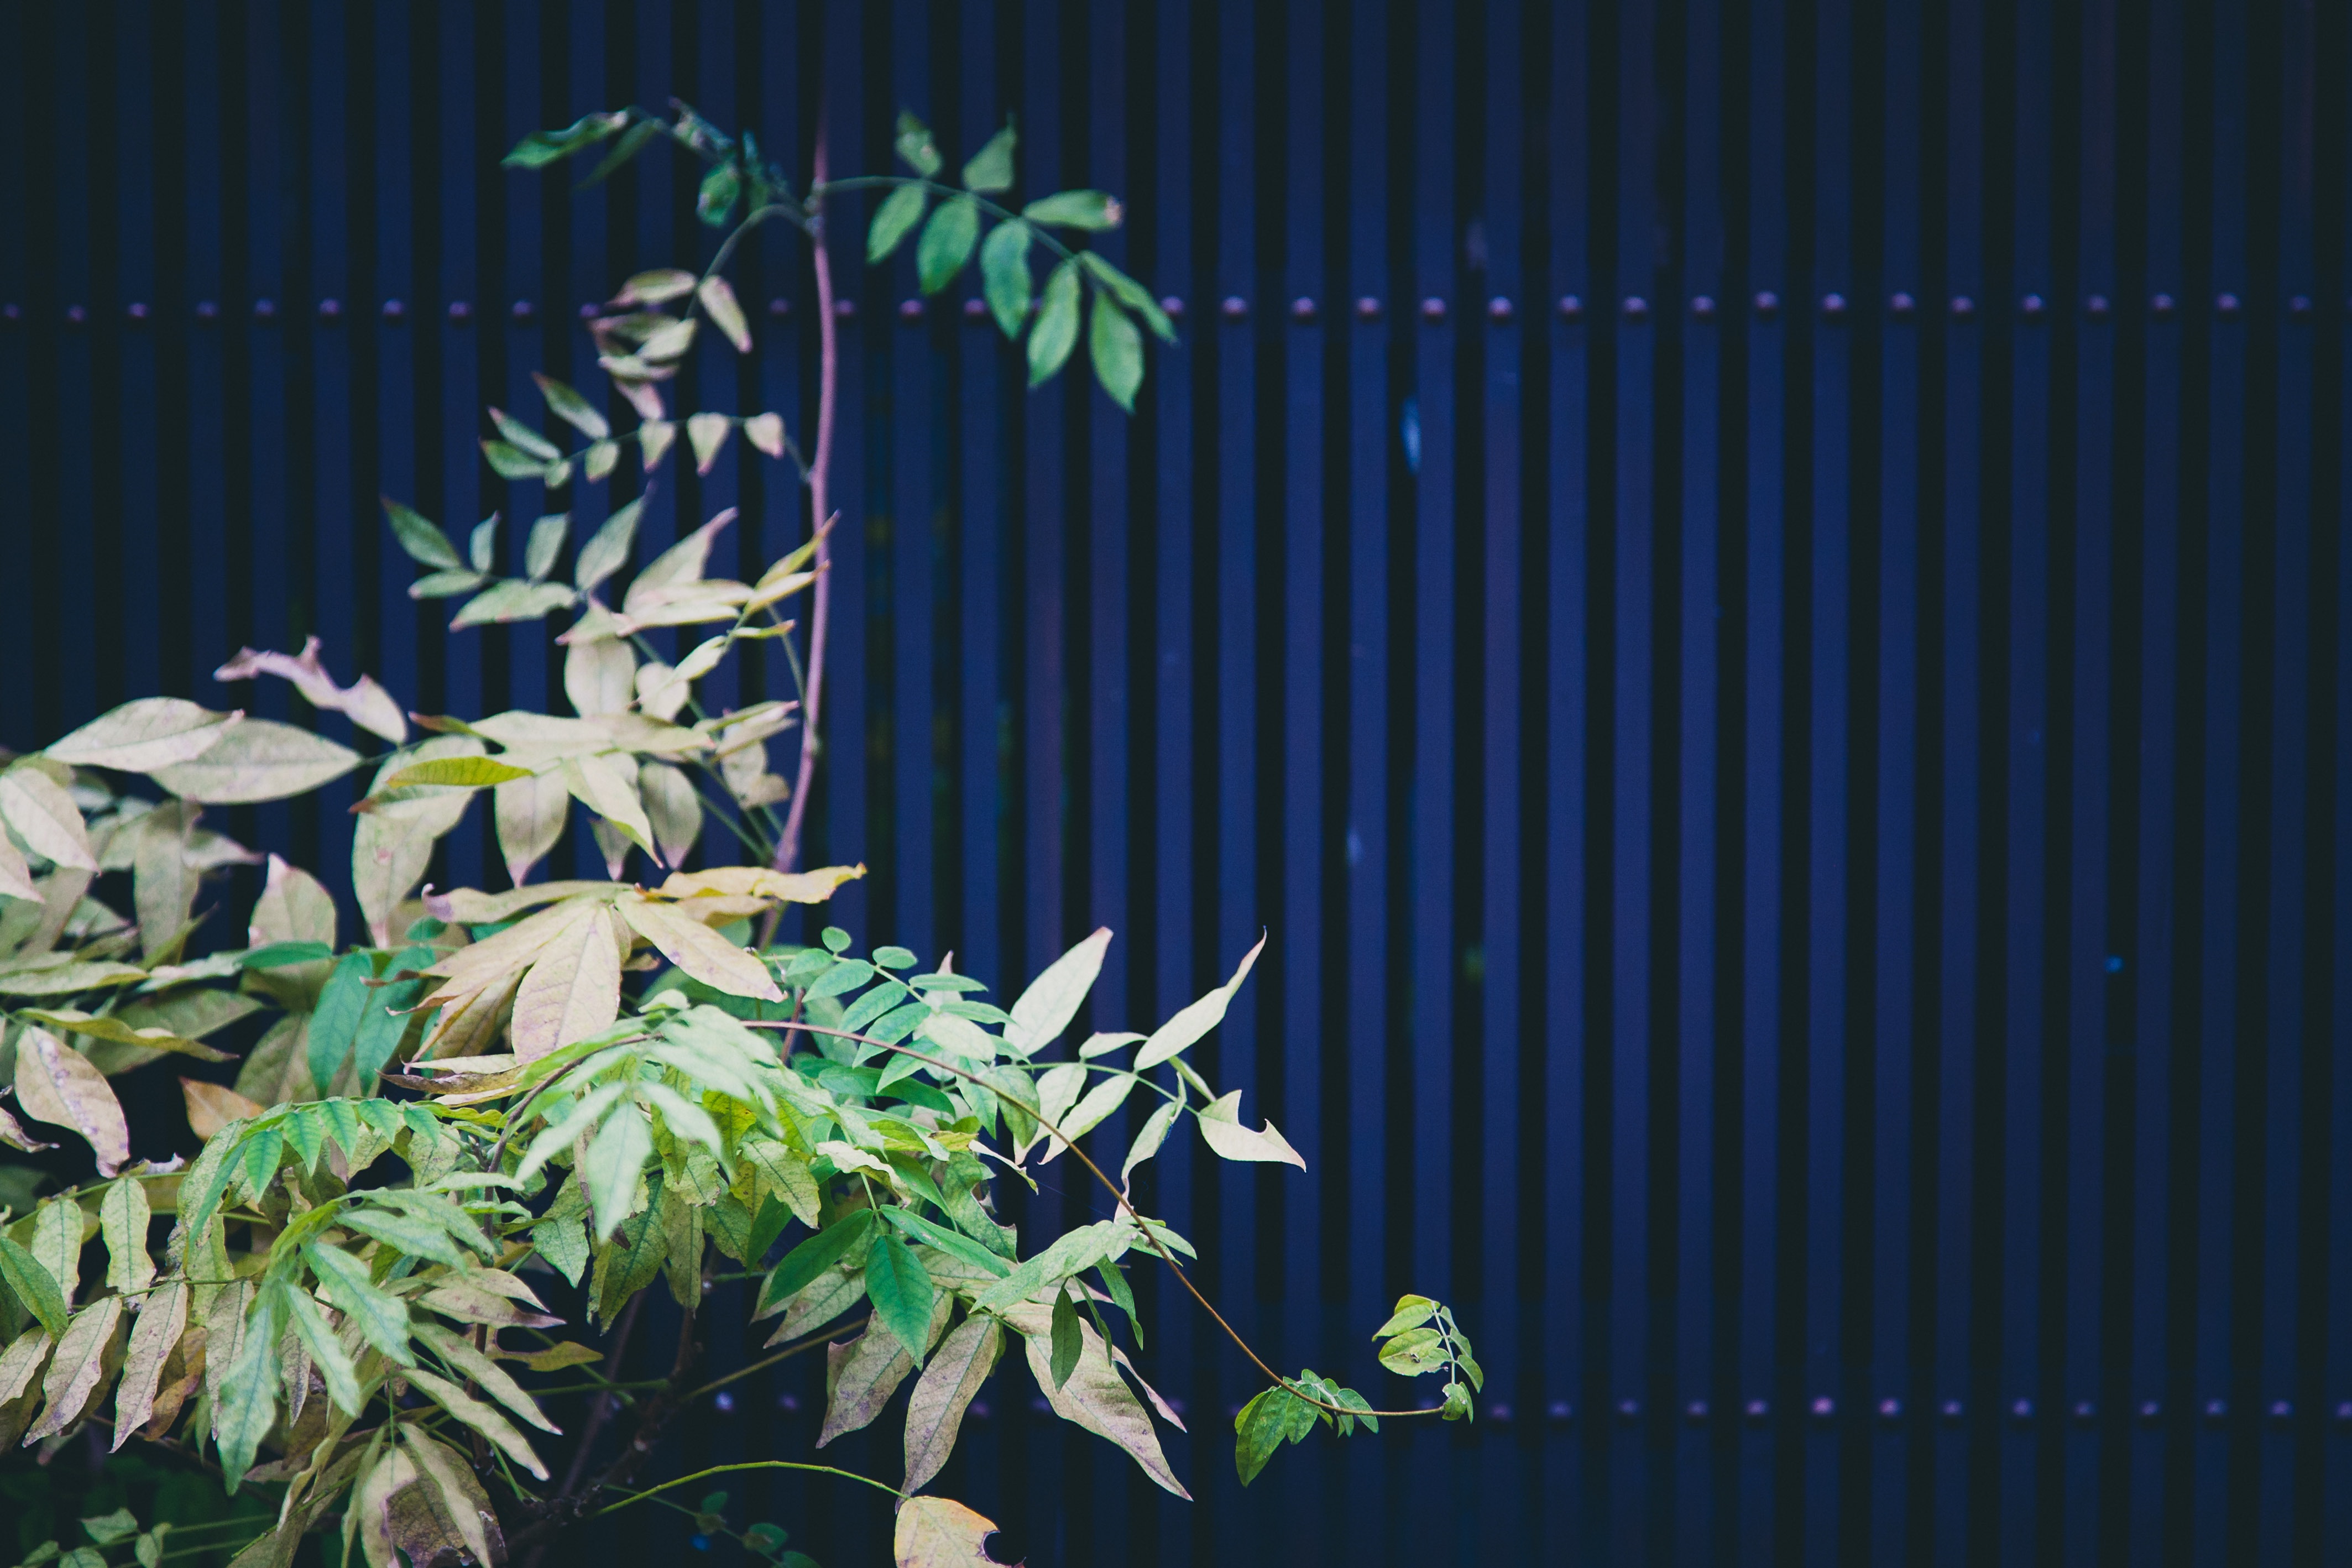
branch, plant, leaf, flower, green, screenshot, computer wallpaper